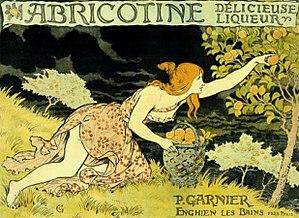
Abricotine, liqueur
Une liqueur est une boisson spiritueuse contenant au moins 100g de sucre par litre résultant de l'aromatisation d'une base alcoolique à l'aide de fruits, de plantes ou de produits laitiers par différents procédés dont la macération ou l'infusion. L'alcool agit comme un solvant et capte le goût, la couleur et le parfum des produits agricoles.
L'abricotine est le terme générique qui désigne une eau-de-vie d'abricots du Valais. Ce terme est utilisé en Suisse, par extension, pour désigner tout type d'alcool à base d'abricot.